List of Lucifer characters

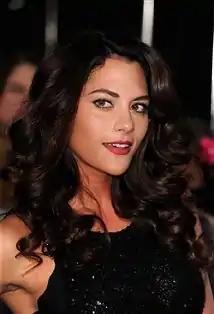
Inbar Lavi

Marcus Pierce, portrayed by Tom Welling, is a highly respected police lieutenant who becomes the new head of the precinct in season 3, overseeing the work of Chloe, Dan, and Ella at the precinct. He is revealed to be not just leading a double life as the highly feared crime lord "the Sinnerman", but also being the immortal Cain, the world's first murderer, condemned to wander the Earth forever. Cain briefly allies with Lucifer in an attempt to make himself mortal, but they fall out as they compete over Chloe's affections, and Lucifer's concerns for Chloe's safety. He asks Chloe to marry him just seconds before Lucifer was going to confess his feelings to her, but she breaks the engagement soon after. Pierce kills Charlotte in the 23rd episode of season 3, and is finally killed by Lucifer in the next (season finale) episode after an attempt to ambush him and kill Chloe.